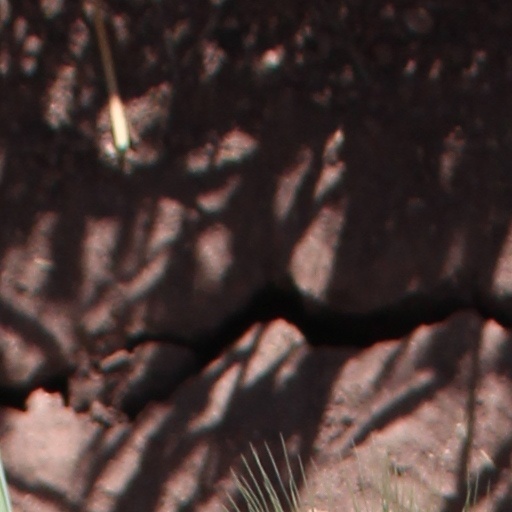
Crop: wheat